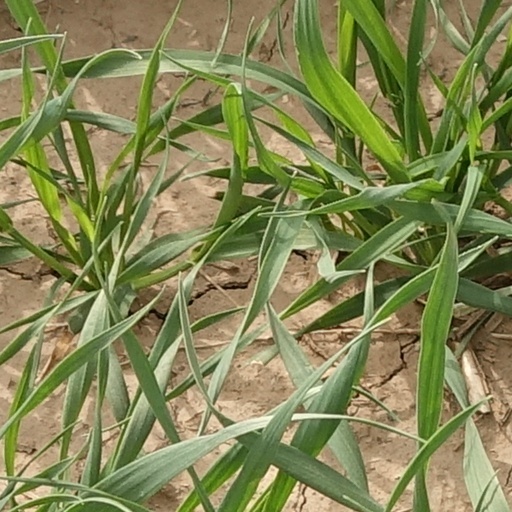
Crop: wheat